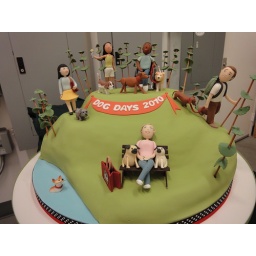
cake for Dog Days of Silver Spring by Charm City cakes